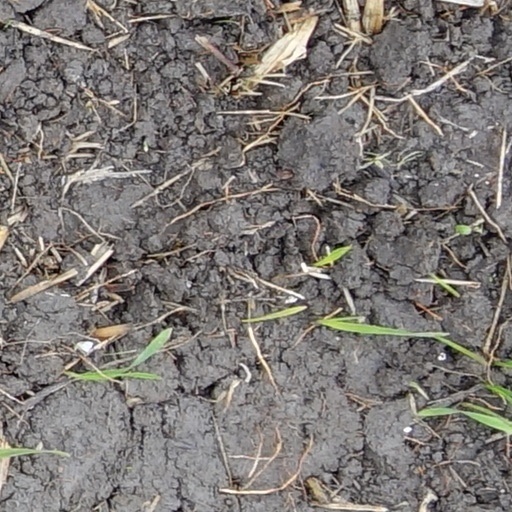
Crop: wheat